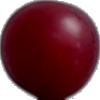
Label: Cherry Wax Red 1